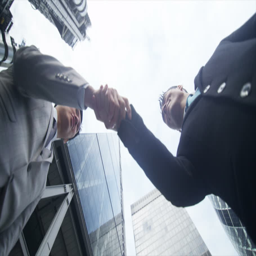
4k low angle view looking up , businessmen meet and shake hands in the city